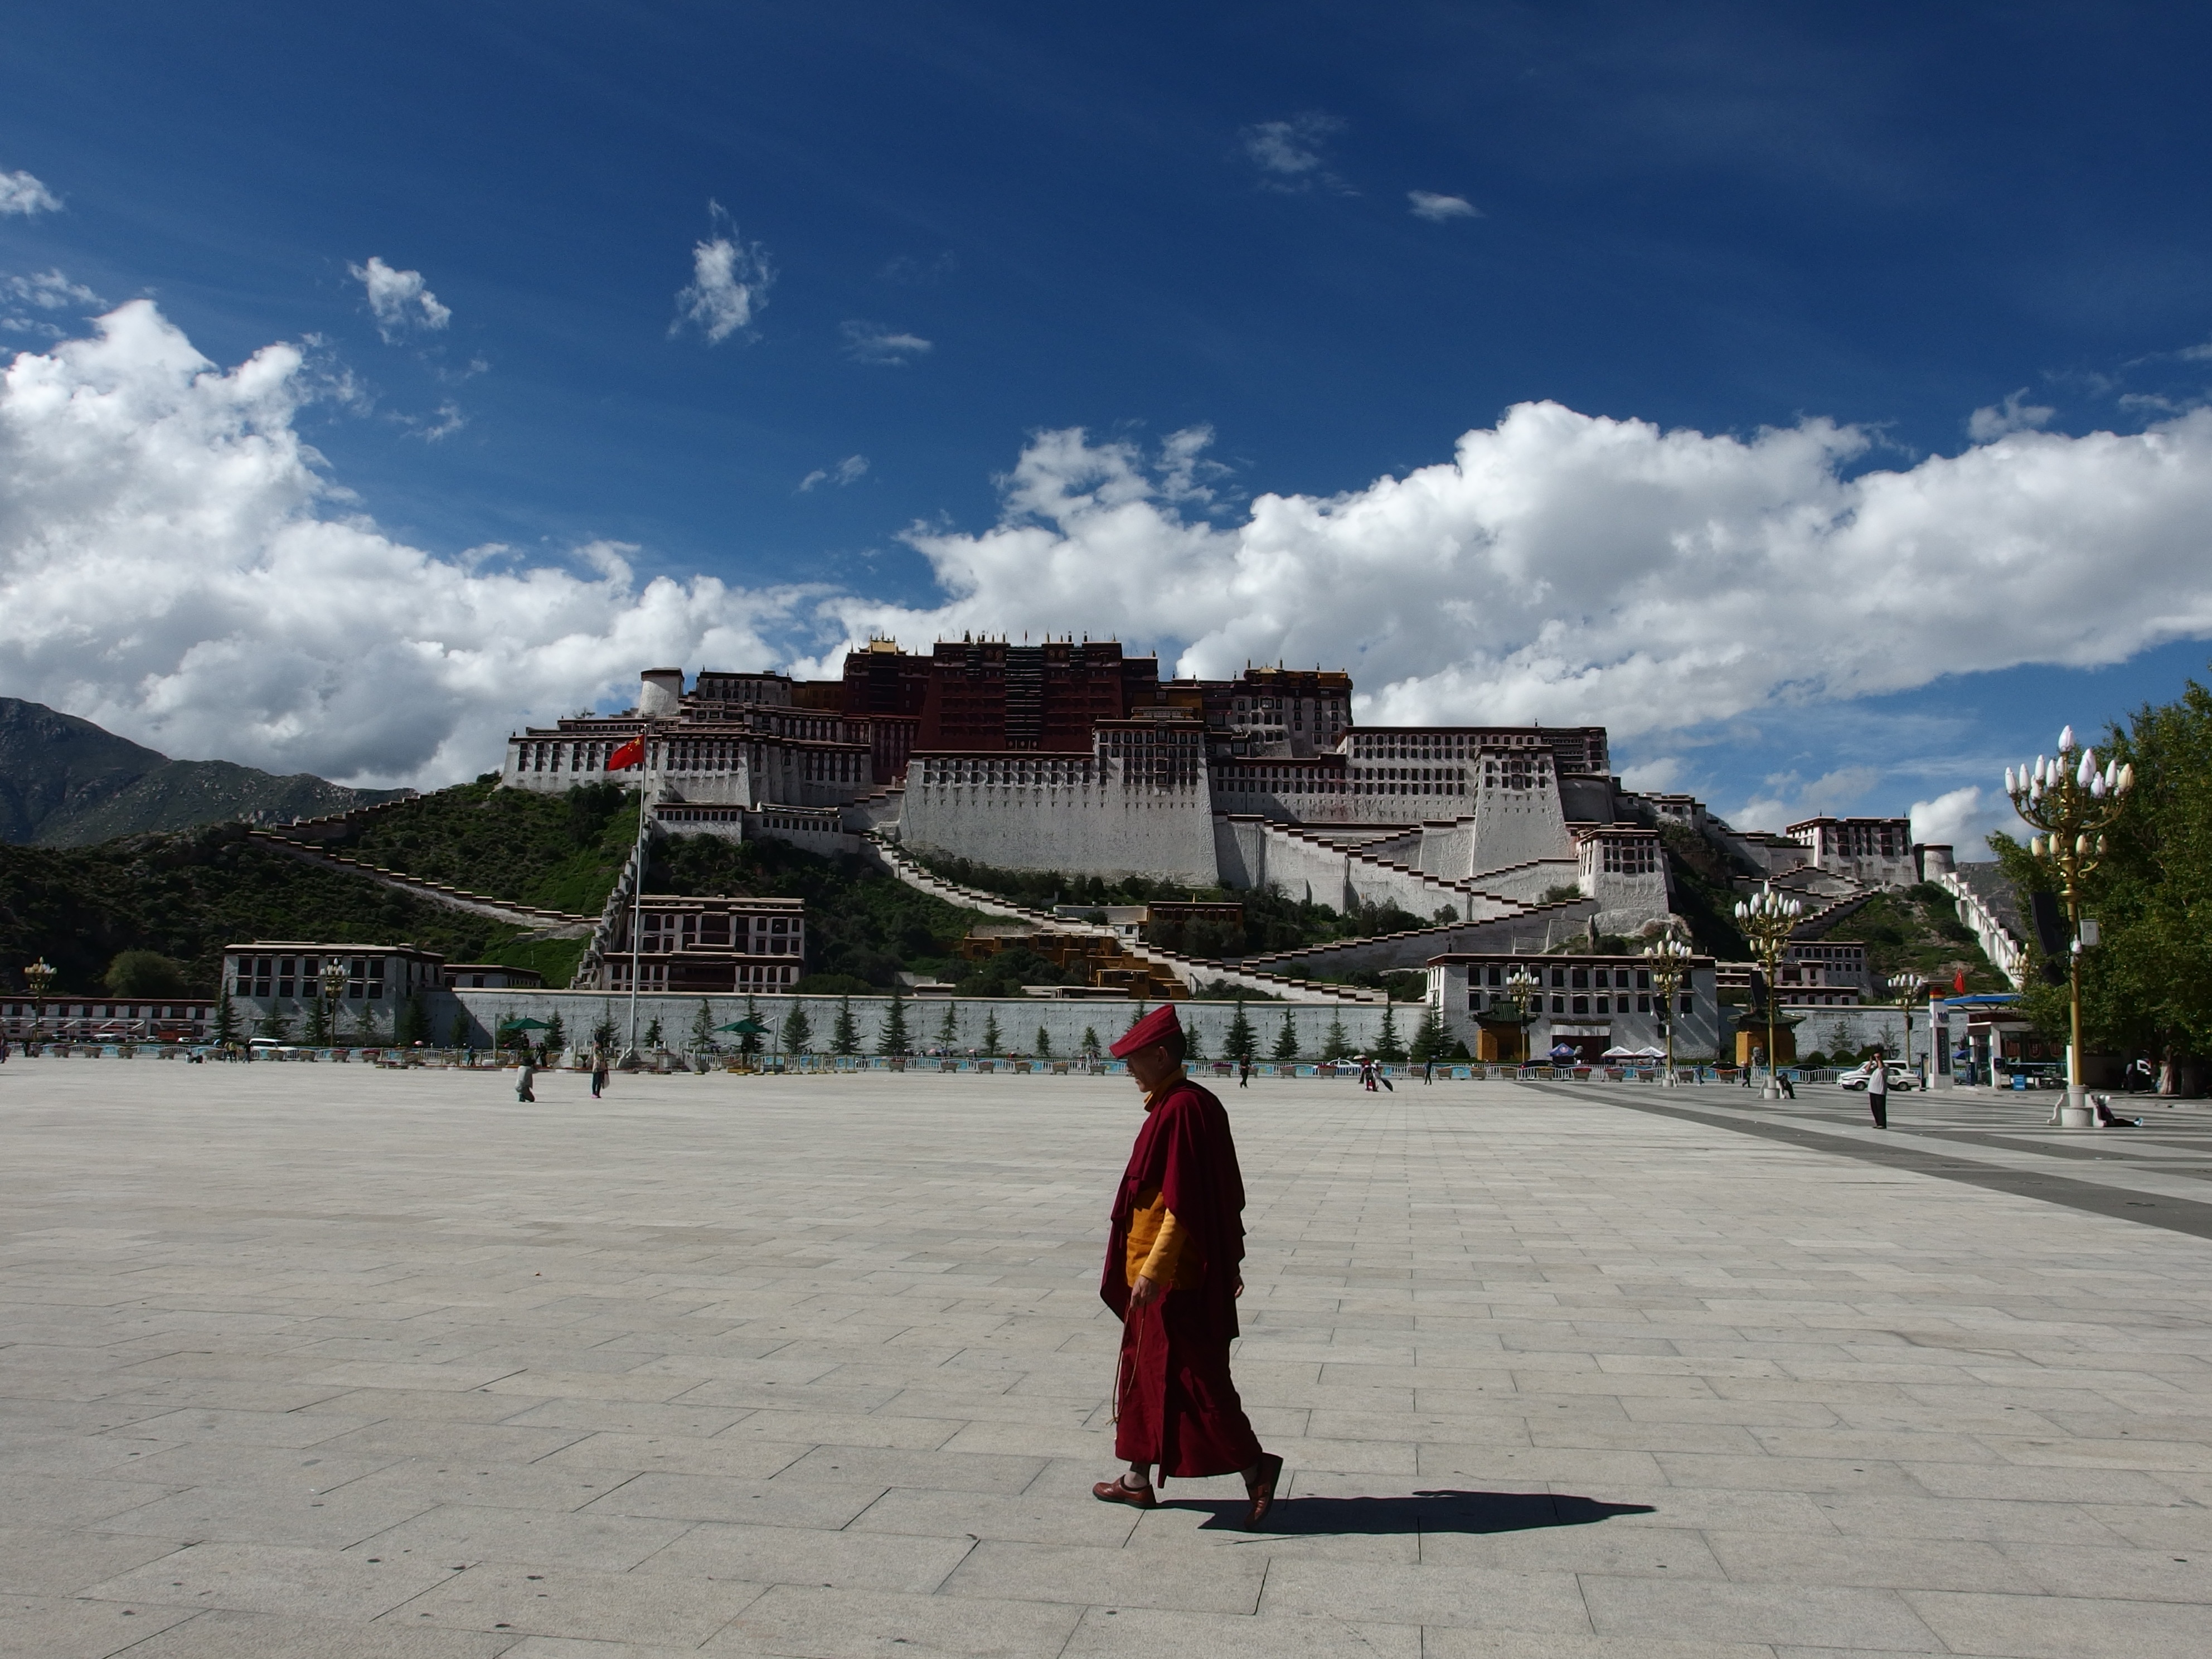
beach, sea, boardwalk, walkway, vacation, travel, tourism